Great argus

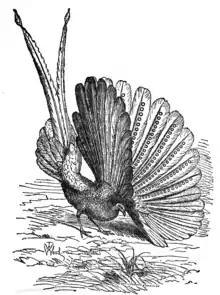
"Argus Pheasant" drawn by T. W. Wood for Charles Darwin's 1874 book, "Descent of Man"

Carl Linnaeus gave the great argus its specific name (from which its common name and genus name are derived) because of the intricate eye-like patterns on its wings, in reference to Argus, a hundred-eyed giant in Greek mythology. There are two subspecies recognized: Nominate "argus" of the Malay peninsula and Sumatra, and "A. a. grayi" of Borneo. William Beebe considered the two races to be distinct species, but they have since been lumped.